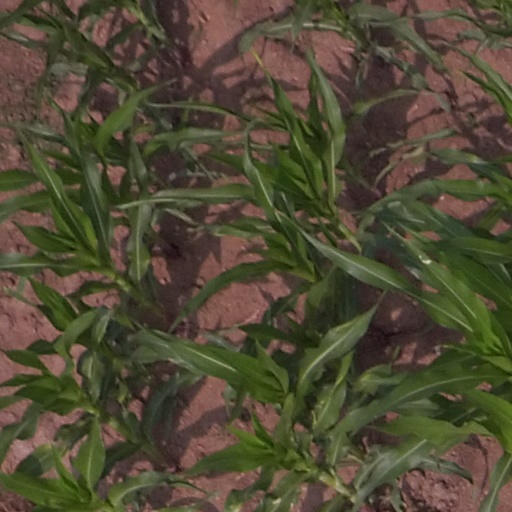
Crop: maize; corn